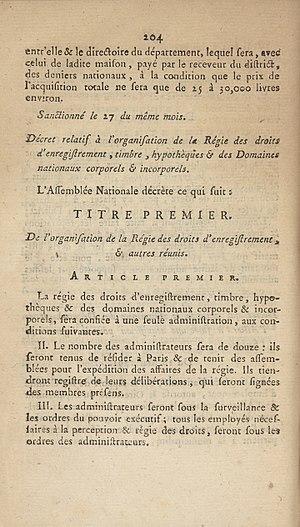
1ere page du décret du 17 mai 1791 portant organisation de la Régie de l'Enregistrement
La régie nationale de l’Enregistrement des Domaines et Droits réunis est la première administration financière d'État créée par la Révolution française.